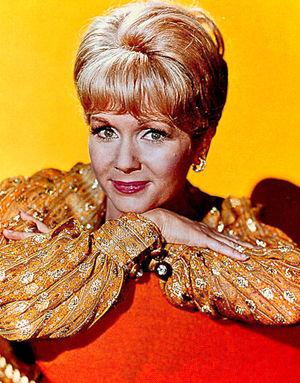
Debbie Reynolds, née Mary Frances Reynolds le 1ᵉʳ avril 1932 à El Paso et morte le 28 décembre 2016 à Los Angeles, est une actrice américaine, également artiste de variétés, femme d’affaires et historienne de cinéma.